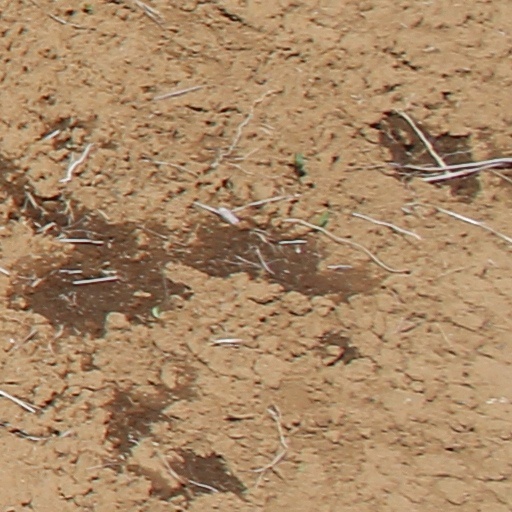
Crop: wheat